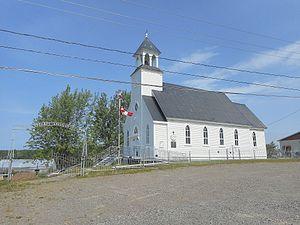
Église Saint-James (autre nom
Port-Daniel–Gascons est une municipalité dans la municipalité régionale de comté du Rocher-Percé au Québec, située dans la région administrative de la Gaspésie–Îles-de-la-Madeleine.